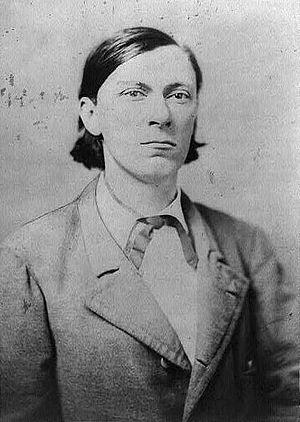
Roger Atkinson Pryor est un rédacteur en chef de journal de Virginie et homme politique qui est devenu connu pour son éloquence ardente en faveur de la sécession ; il est élu à la fois à un poste national et confédéré, et sert comme général de l'armée confédérée pendant la guerre de Sécession. En 1865, il part à New York pour refaire sa vie, et en 1868, y fait venir sa famille. Il est parmi un certain nombre de sudistes influents dans le Nord qui sont connus comme les « carpetbaggersconfédérés ».